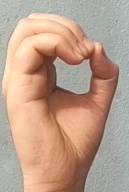
ASL sign: O